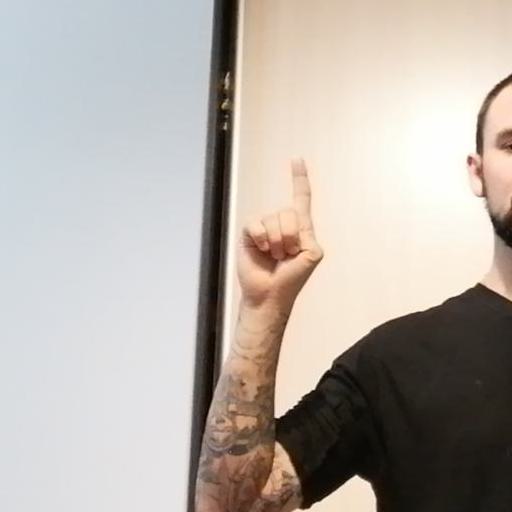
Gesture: one